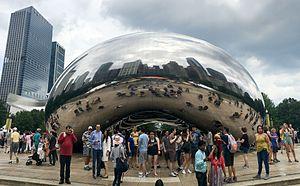
Cet article relate l'histoire et divers aspects de l'architecture de Chicago, la troisième plus grande ville des États-Unis. L'architecture de cette ville a reflété et influencé pendant longtemps l'architecture américaine. La ville de Chicago comprend certains des premiers bâtiments réalisés par des architectes aujourd'hui mondialement reconnus. Comme la plupart des bâtiments du centre-ville ont été détruits par le Grand incendie de 1871, ils sont plutôt réputés pour leur originalité que pour leur ancienneté. À la suite de cet événement qui marqua définitivement l'histoire de la ville, Chicago devient un laboratoire d'expériences architecturales où se côtoient une multitude de styles et de mouvements allant de la fin du XIXᵉ siècle jusqu'à nos jours.
La Cloud Gate est une sculpture urbaine de l'artiste britannique Anish Kapoor située dans le Millennium Park, dans le secteur communautaire du Loop à Chicago. Pièce centrale de l'AT&T Plaza, elle est entourée au nord par le Park Grill et le Wrigley Square, à l'est par la Chase Promenade, à l'ouest par le McCormick Tribune Plaza, et au sud par la Crown Fountain.
Millennium Park est un parc public de la ville de Chicago, dans l'État de l'Illinois, aux États-Unis. Il est situé dans l'ouest du secteur communautaire du Loop, le quartier d'affaires de la ville. Millennium Park est délimité au nord par Randolph Street, à l'est par Columbus Drive, à l'ouest par Michigan Avenue et au sud par Monroe Street.